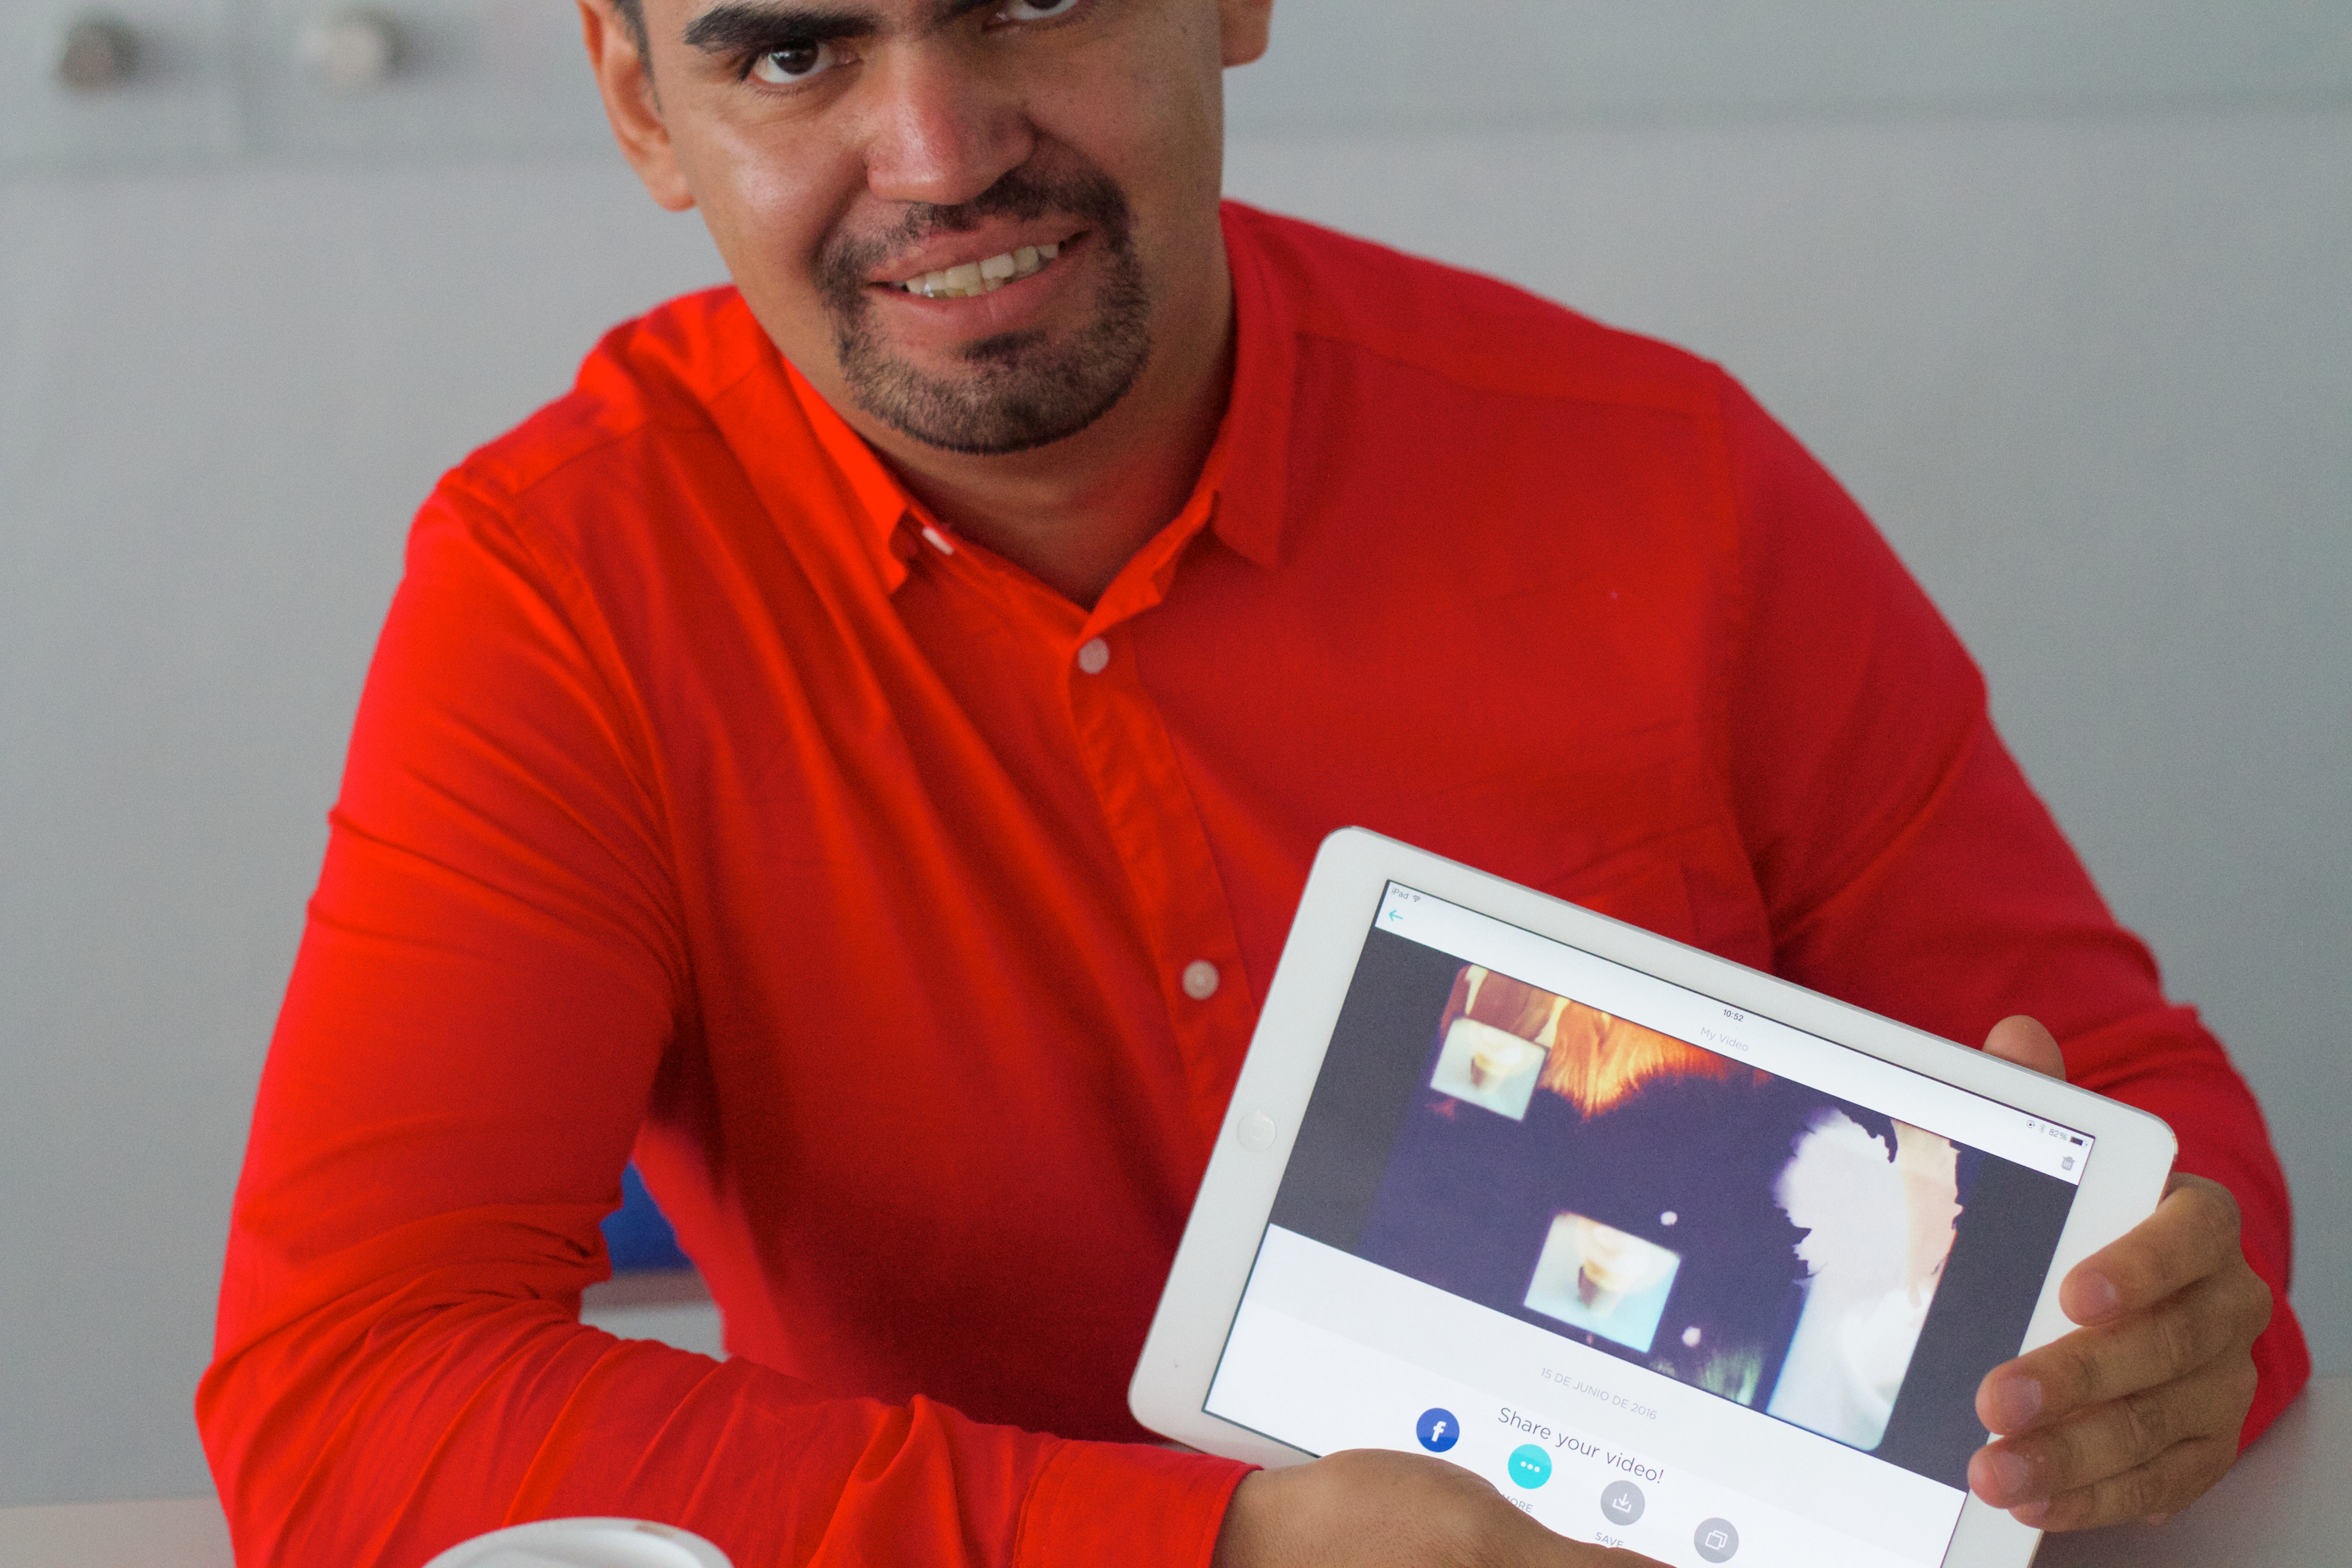
person, gadget, udgagora